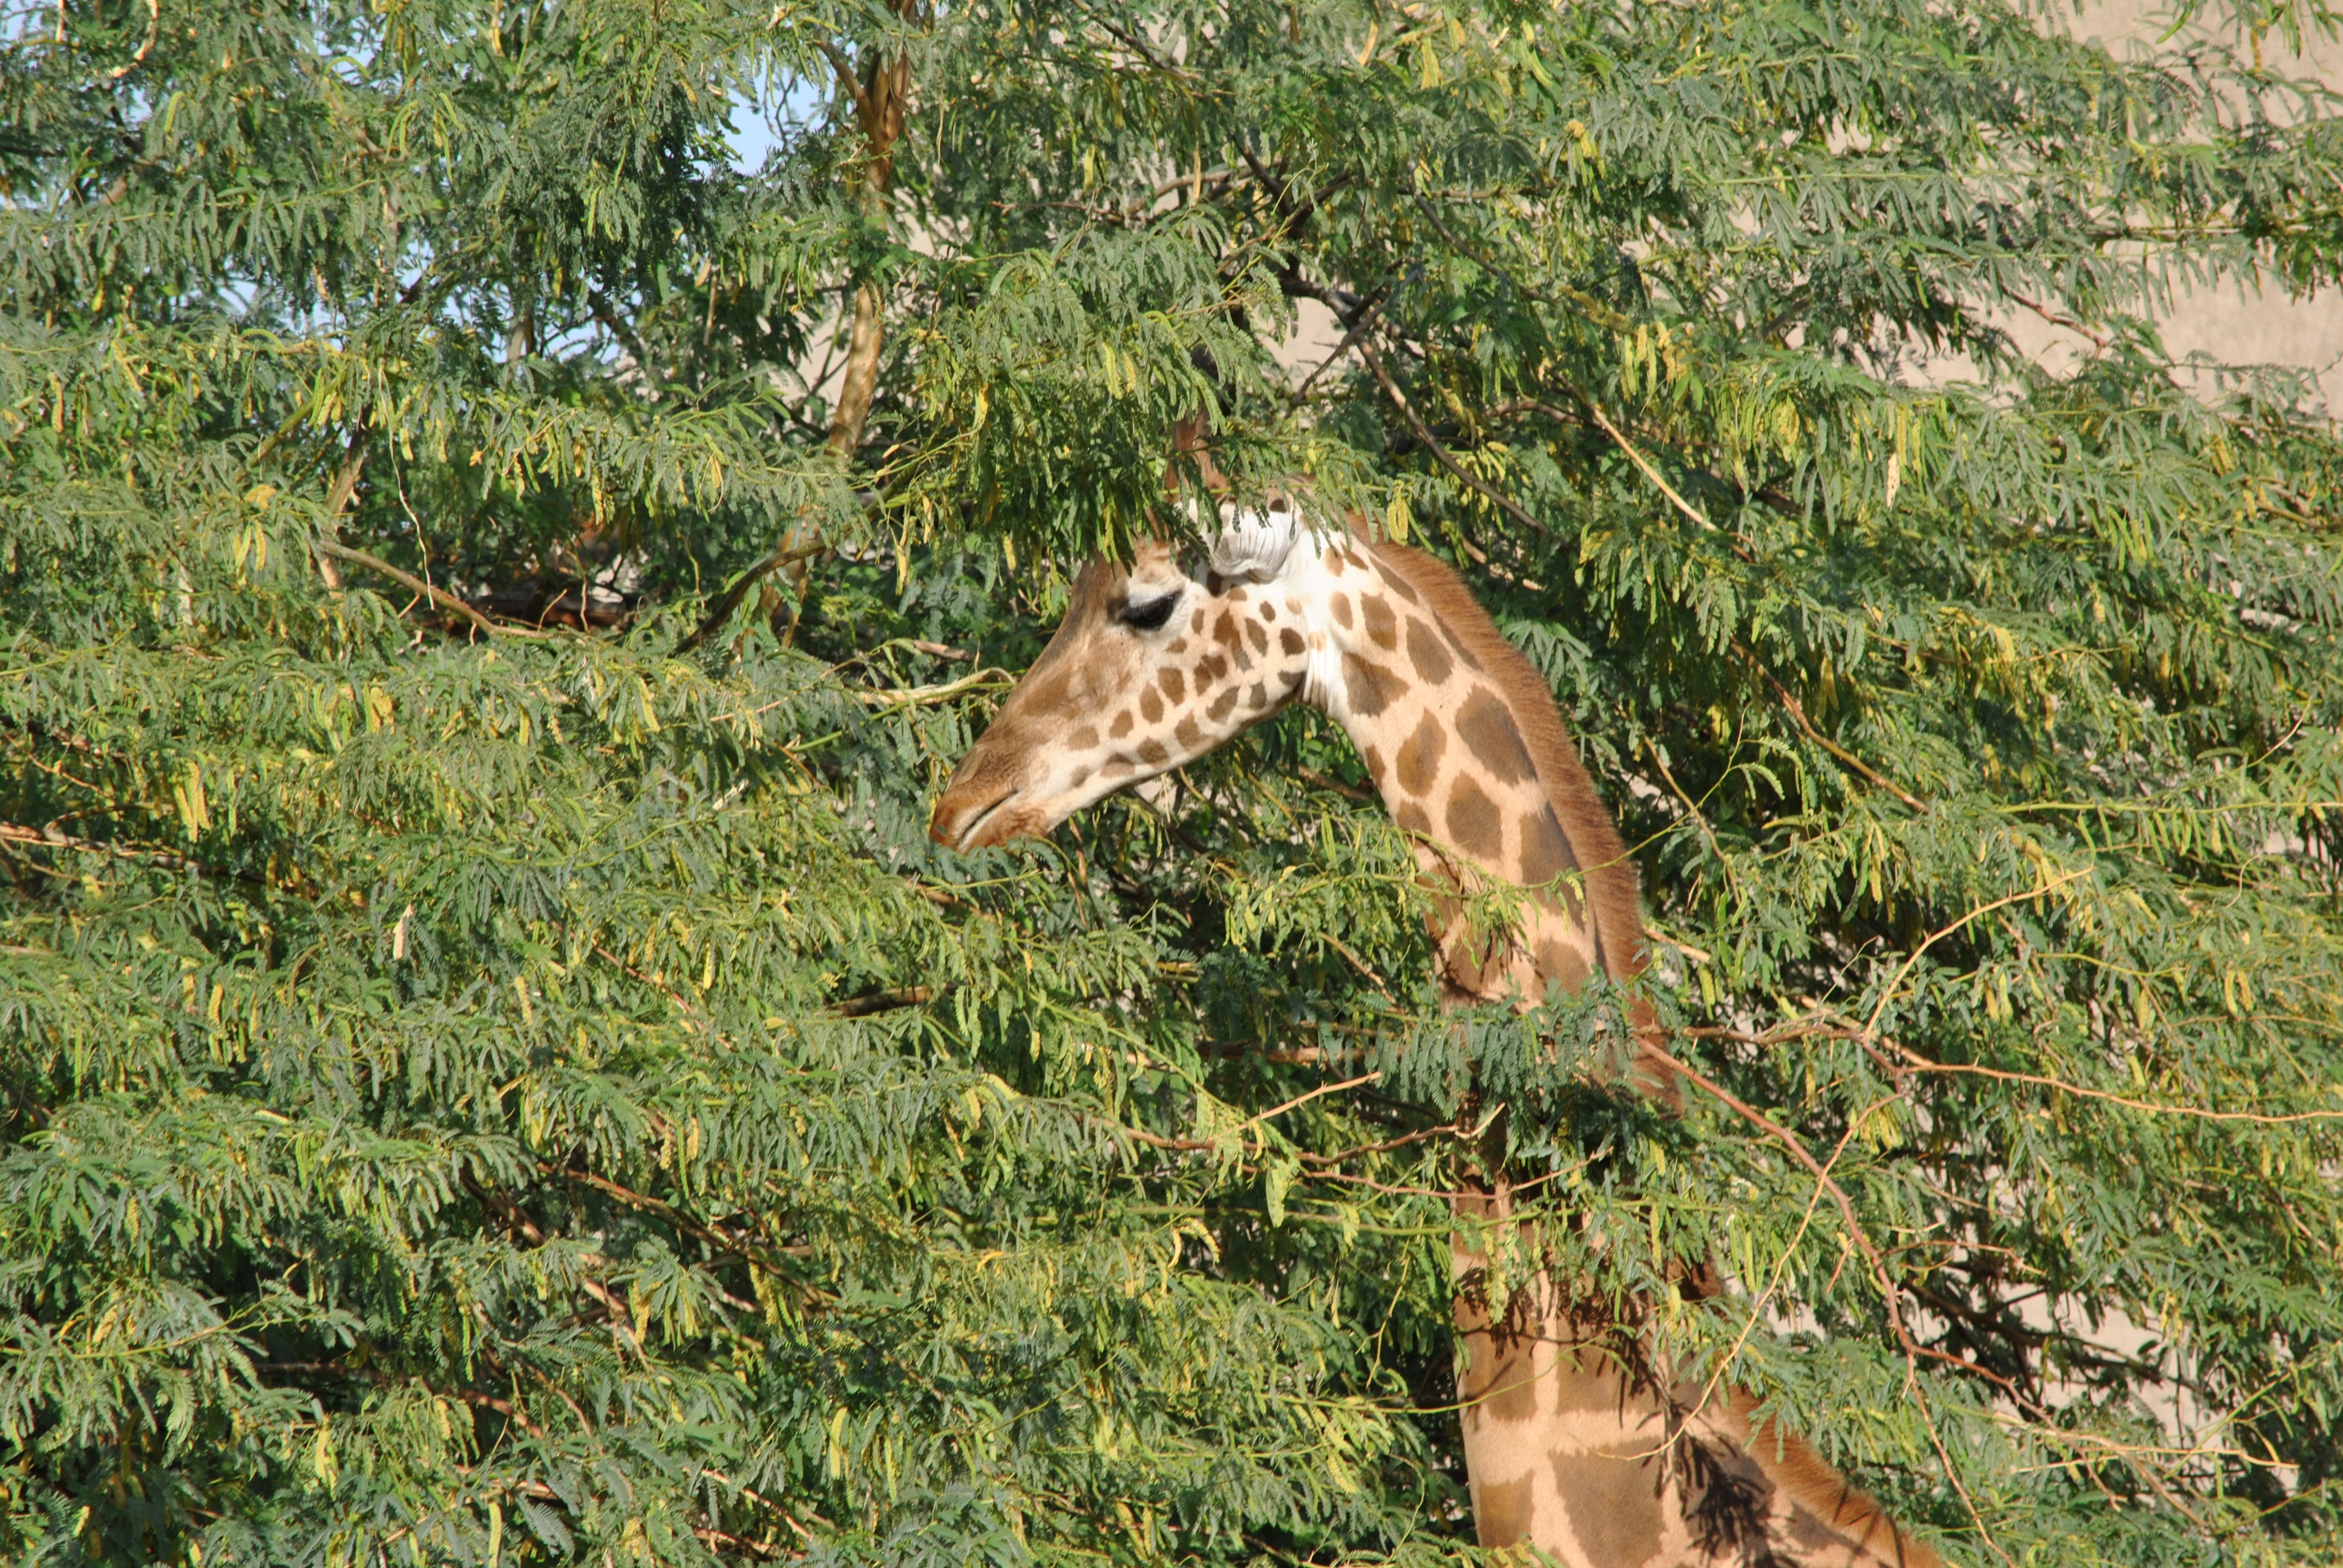
nature, grass, hair, animal, wildlife, wild, tranquility, zoo, green, africa, park, mammal, eat, fauna, savanna, trees, leaves, giraffe, spotted, savannah, animals, ears, vertebrate, giraffes, animal world, safari, photographic, south africa, mantle, giraffidae, zoological gardens, manto